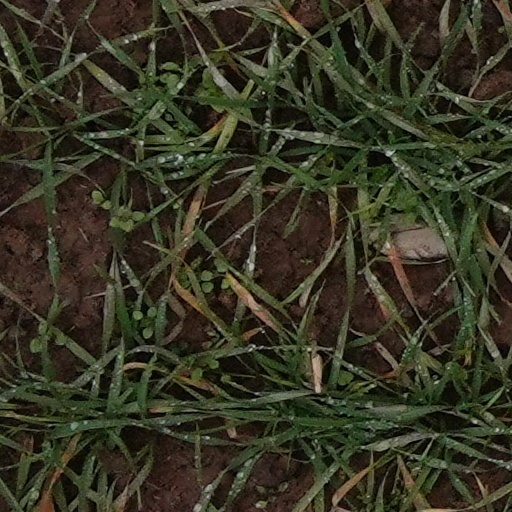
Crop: wheat